Brothers in Arms DS

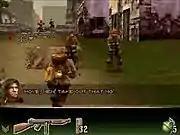
Gameplay screenshot from the N-Gage port.

The player takes on the role of Corporal Bernard "Barney" Hill in the 101st Airborne Division, fighting in Tunisia, Normandy and the Ardennes during World War 2. The gameplay involves being either on foot, in a tank, or in a combat vehicle.